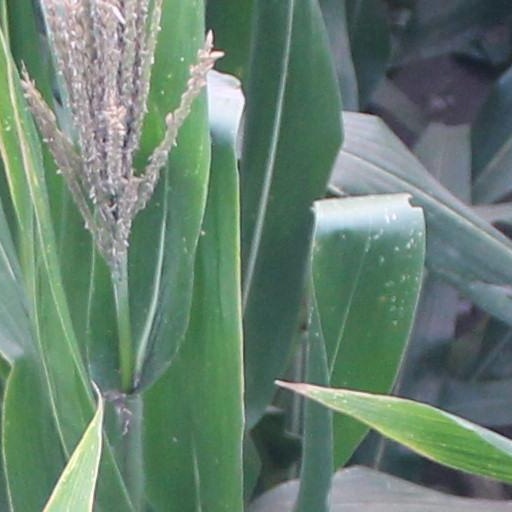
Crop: maize; corn